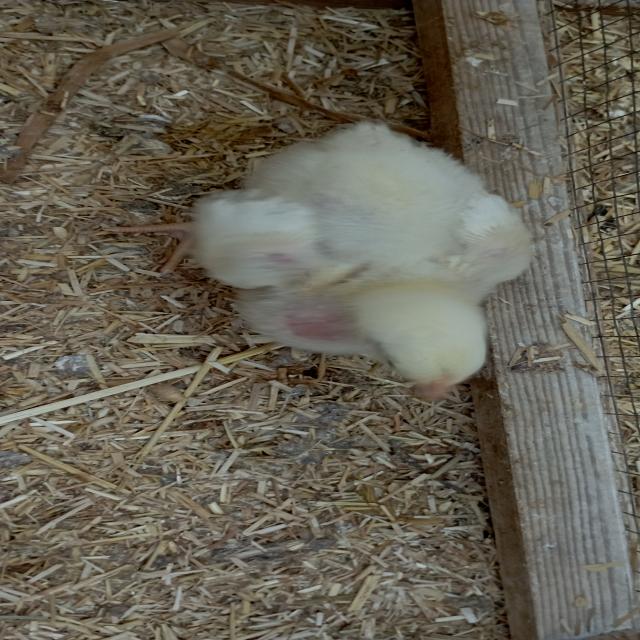
Weight: 282 g